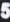
Number: 5